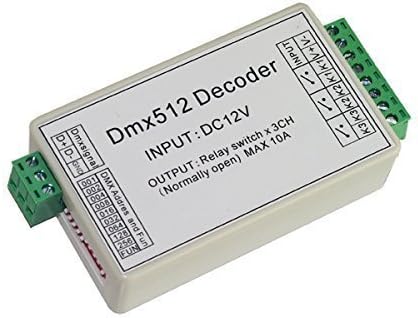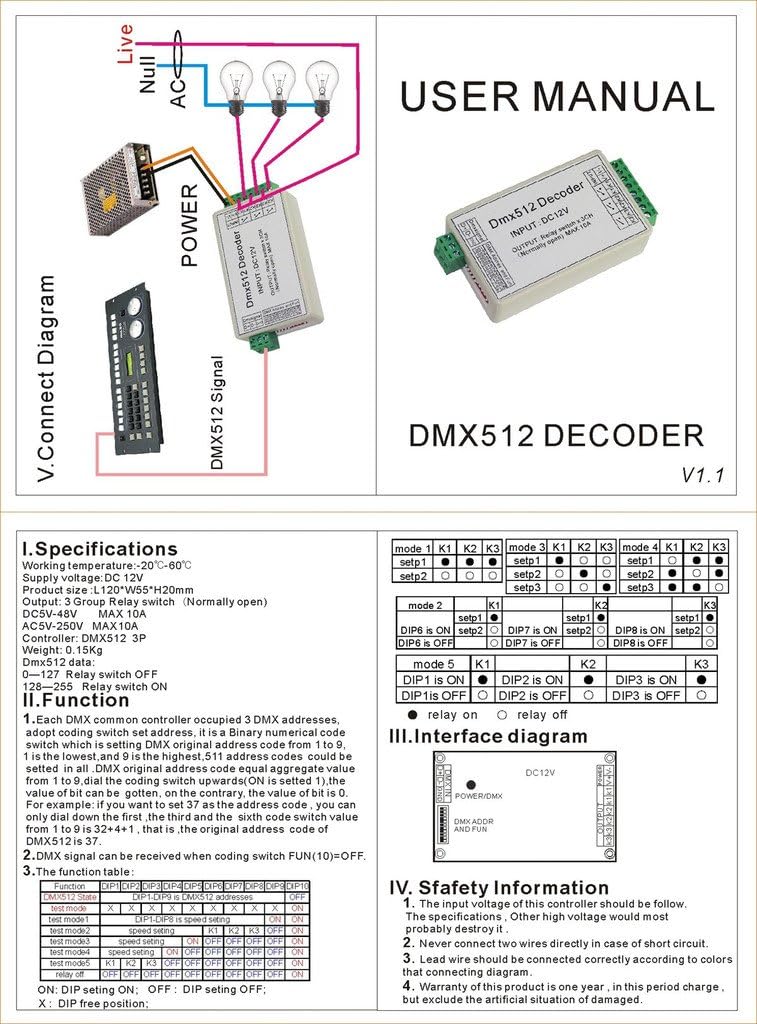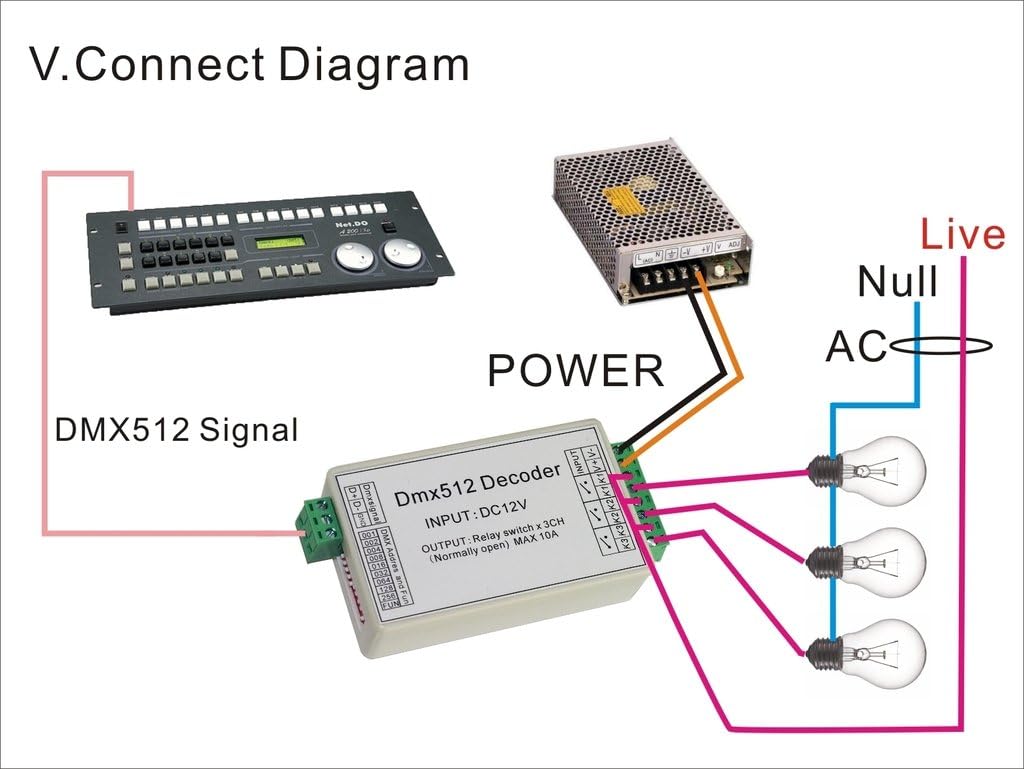
3 Channel 5A DMX512 Decoder Controller Relay Switch Kit DIY Converter DMX Dimmer Relay With Protective Shell
Category: Tools & Home Improvement
Specifications Working voltage: DC12V-24V Relay load: 5A per channel Controller: DMX512 3P D mx512 Data: 0-127 Relay Switch OFF,128-255 Relay Switch ON Size:120*55*20 Weight: 100g DIP10 function key (FUN). DIP10 (FUN) is OFF, as DMX512 mode, receive standard DMX512 signal. Occupies three address code, (R, G, B for each channel), DIP1-DIP9 address code setting.  When less than 127 DMX512 data relay off  DMX512 data is greater than 127 when the relay is closed  DIP10 (FUN) is ON, the built-in change mode and does not receive standard DMX512 signal. DIP1-DIP9 to invoke the built-in effects settings.
Features: Comply with DMX512 international standard protocol | Built in change mode, you can adjust by dialing code | DMX512 address code can be set via DIP | 3 relay outputs,5A per channel